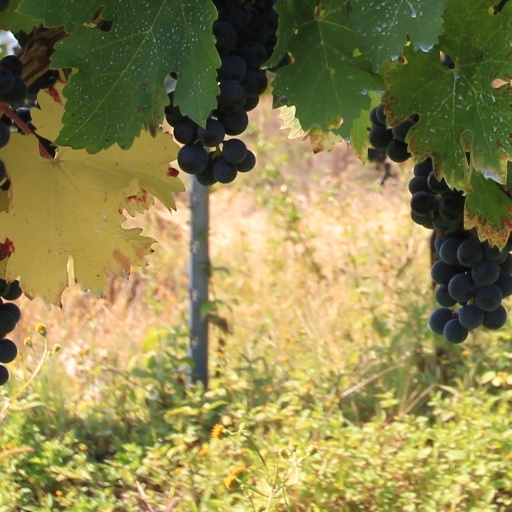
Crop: grape